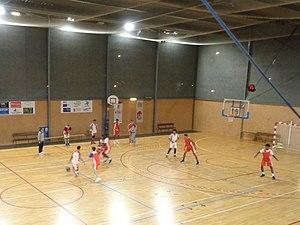
Salle Annexe du Colisée de Chalon-sur-Saône. Entrainement d'équipes de jeunes de l'Elan Chalon.
L'Élan sportif chalonnais est un club professionnel français de basket-ball appartenant à l'élite du championnat de France. Il est basé dans la ville de Chalon-sur-Saône en Saône-et-Loire. Le club évolue actuellement au Colisée, une salle d'une capacité de 4 000 places assises depuis 2001 puis 5 000 places assises en 2012 puis 4 948 places en 2015 et finalement 4 540 places en 2017. Auparavant, l'Élan chalonnais jouait à la Maison des sports depuis 1970.